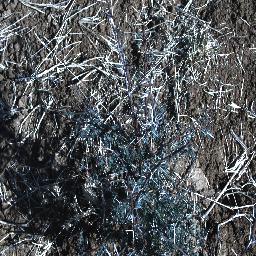
Label: prickly_acacia